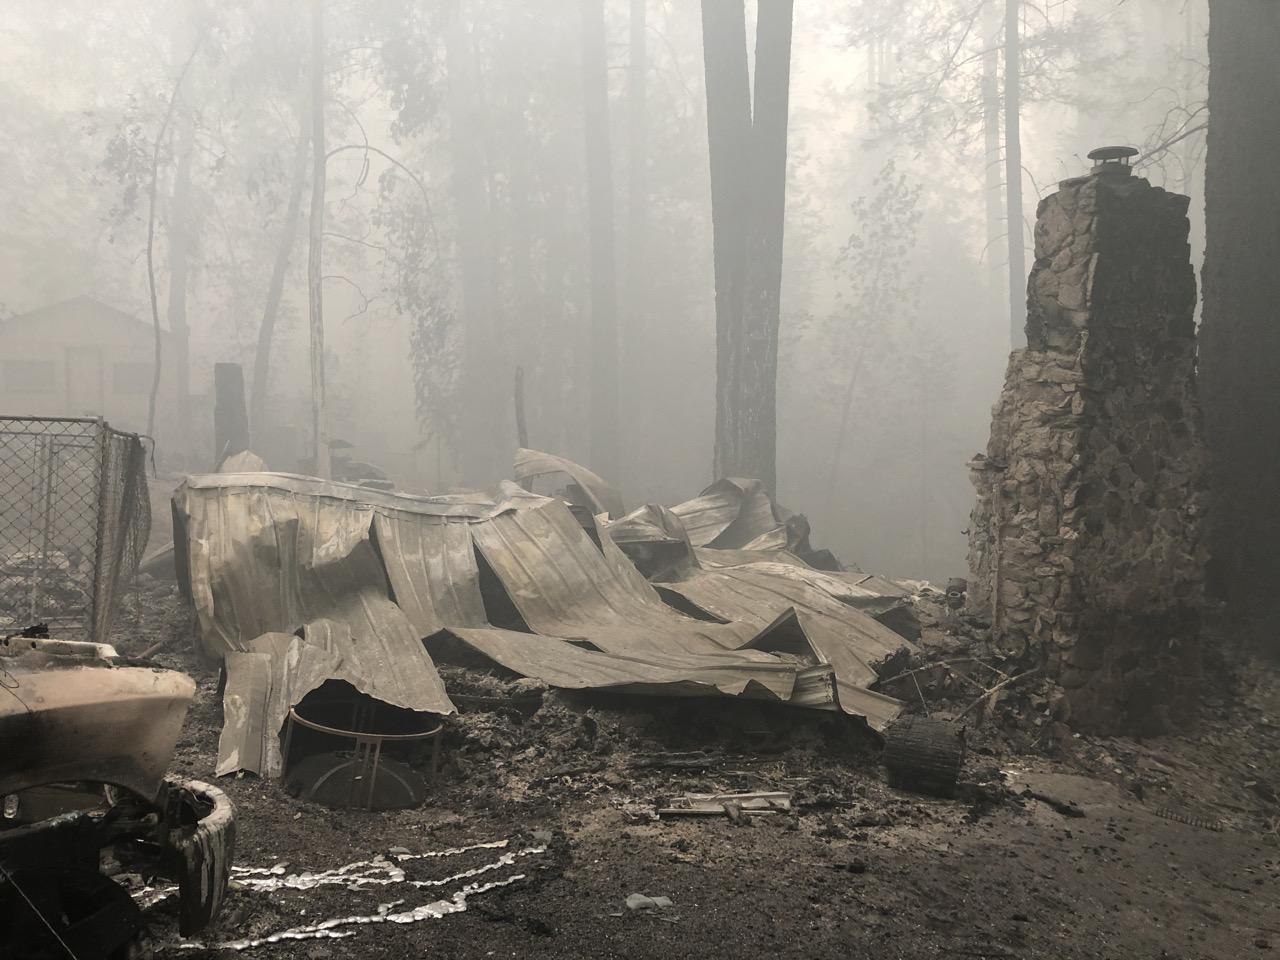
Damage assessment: destroyed